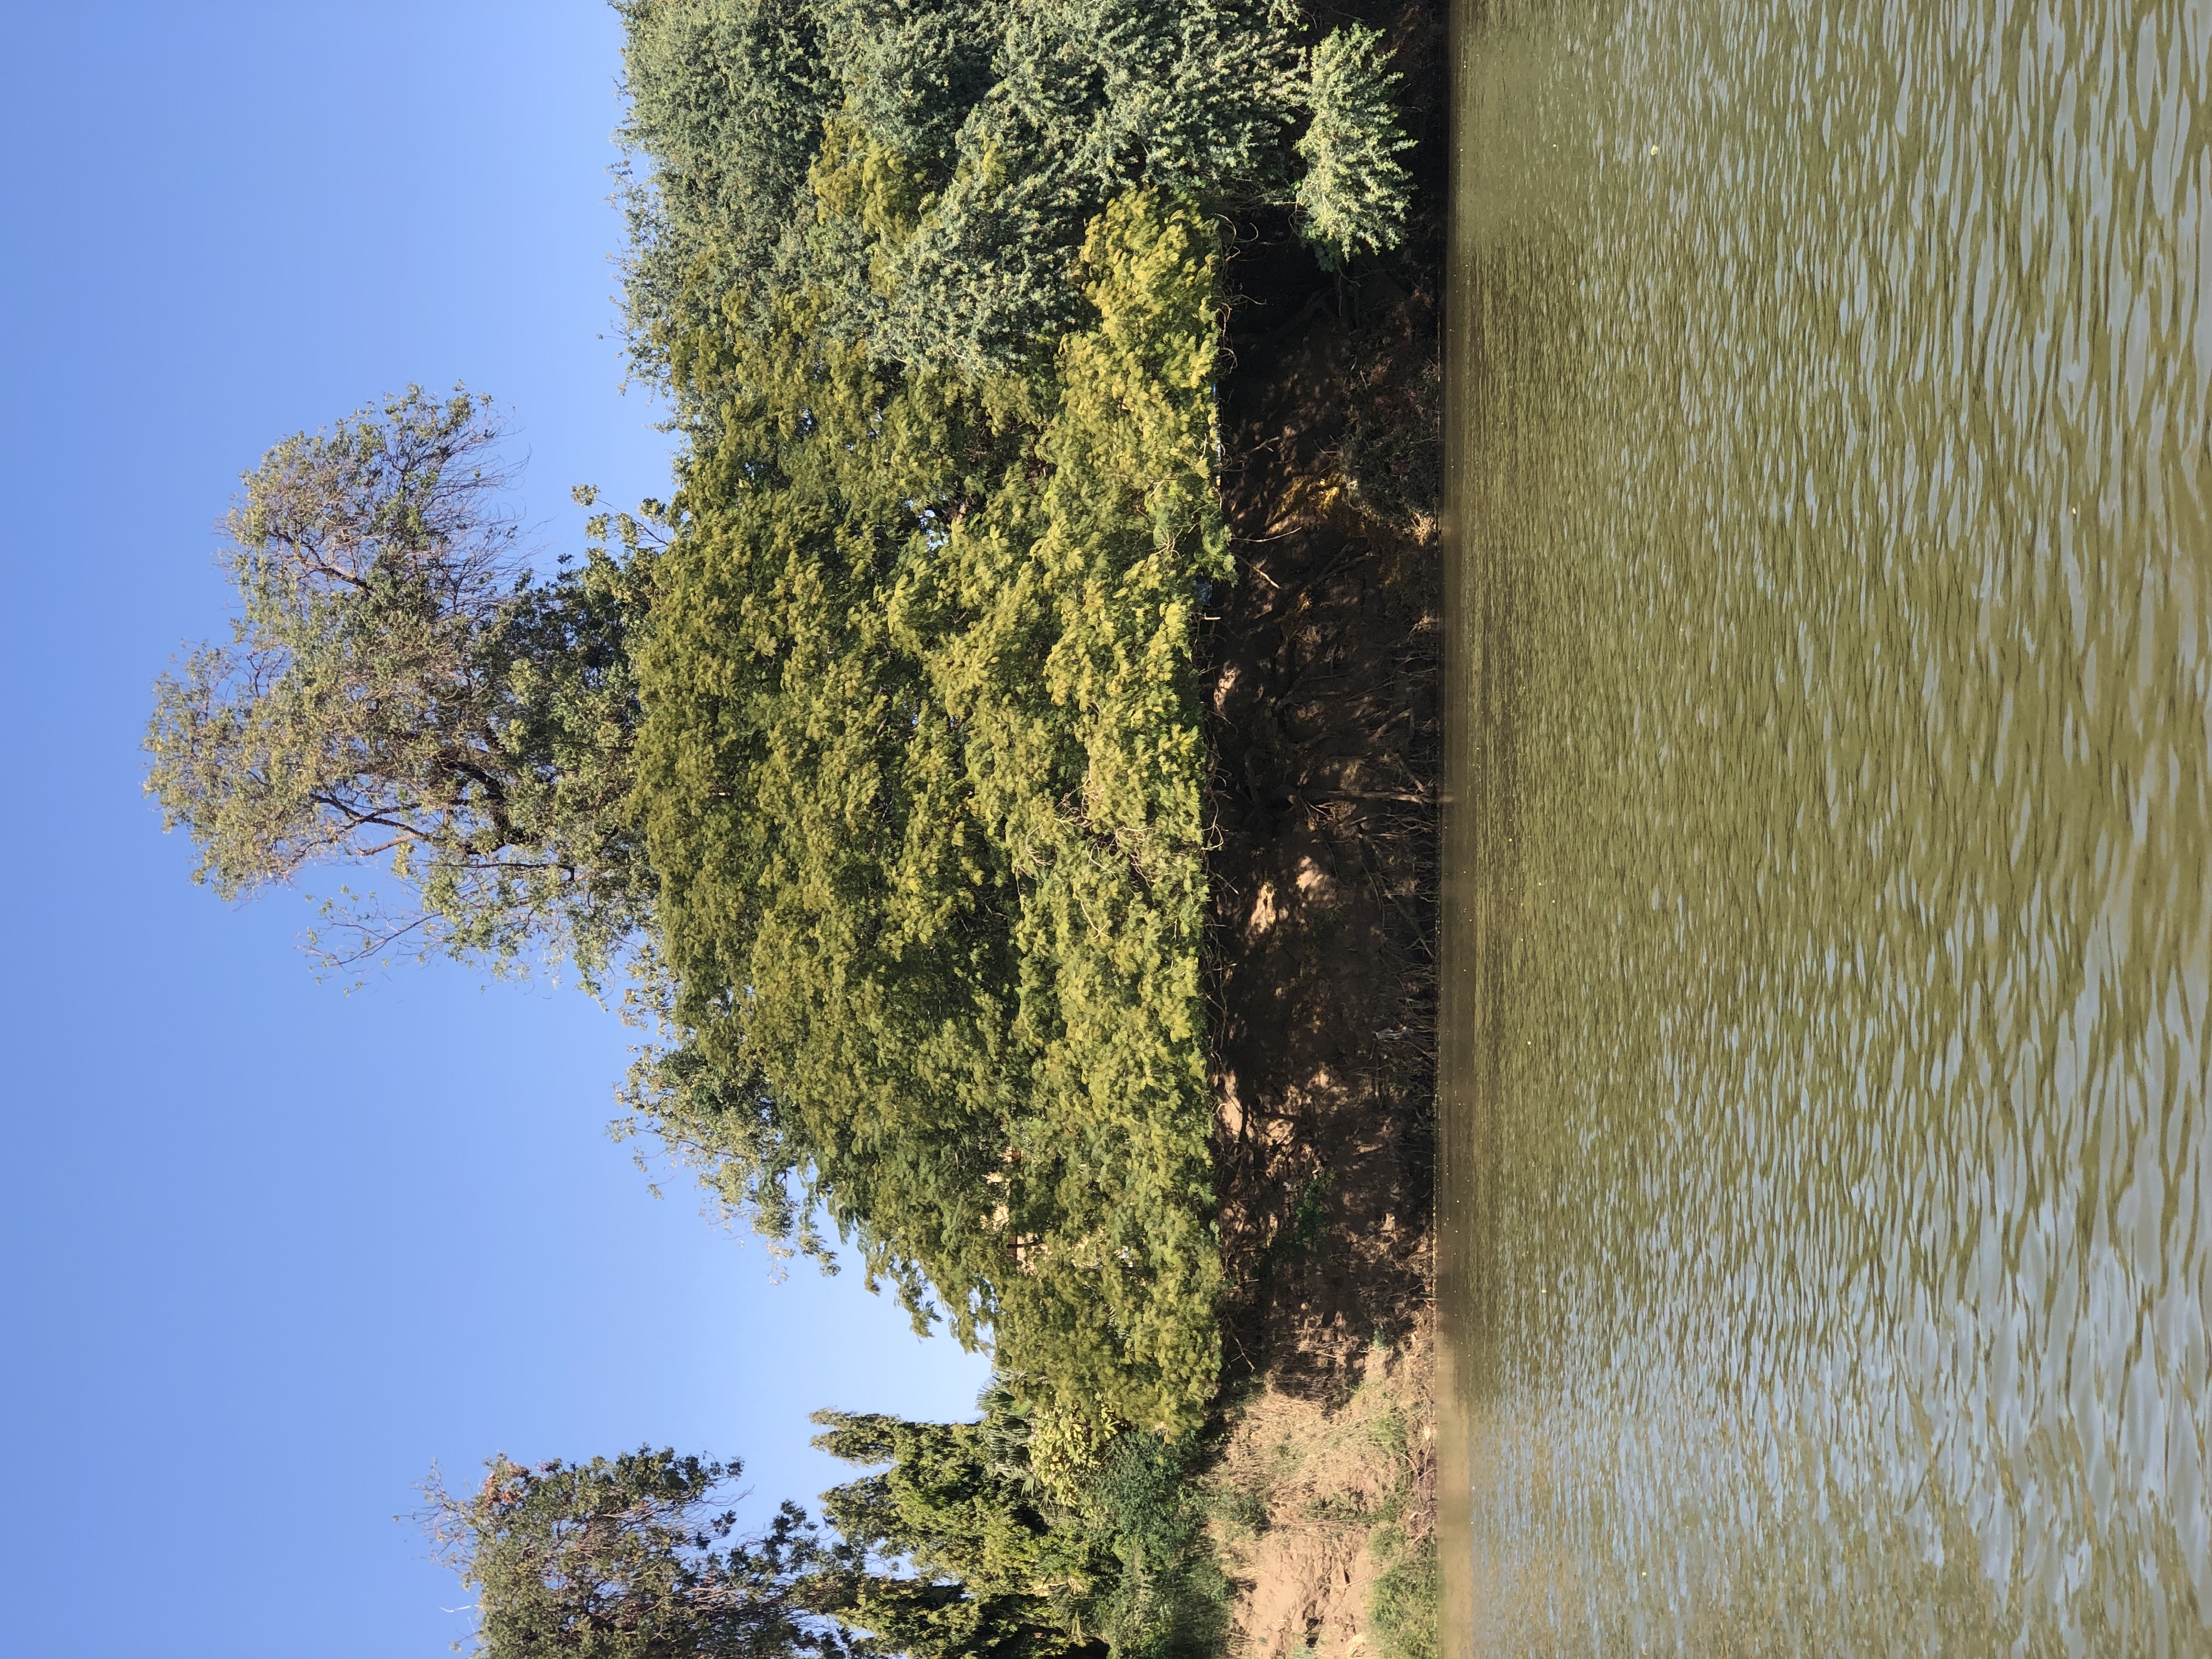
الوصف بالفصحى: ضفة نهر النيل مغطاة بالأشجار والنباتات
الوصف بالعامية السودانية: ضفة النيل مليانة أشجار وخضرة ممتدة
التصنيف: Nature & Landscape
التصنيف الفرعي: Riverbanks